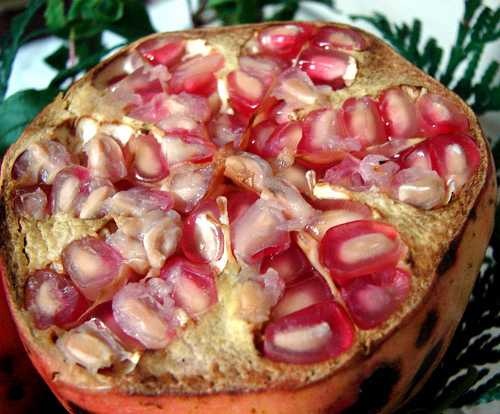
Label: Pomegranate